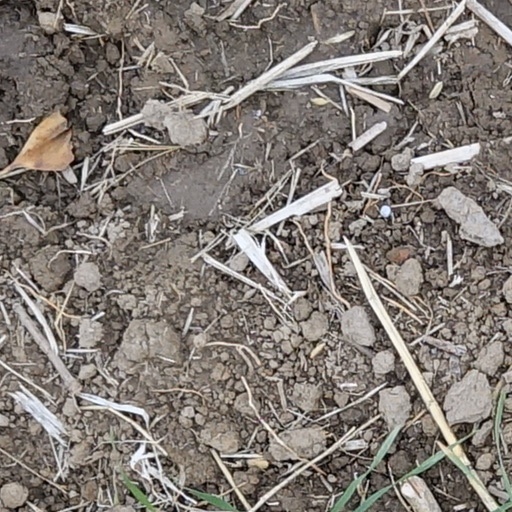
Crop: wheat